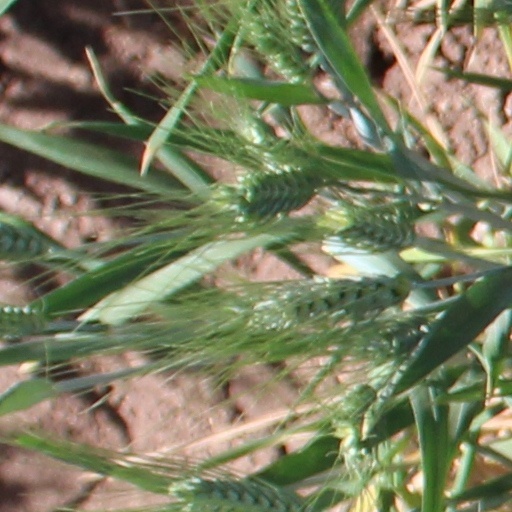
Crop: wheat